Richard Hamilton (artist)

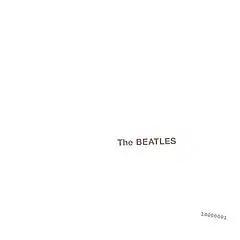
Hamilton's cover art for "The Beatles" (1968)

From the mid-1960s, Hamilton was represented by Robert Fraser and even produced a series of prints, "Swingeing London", based on Fraser's arrest, along with Mick Jagger, for possession of drugs. This association with the 1960s pop music scene continued as Hamilton became friends with Paul McCartney resulting in him producing the cover design and poster collage for the Beatles' "White Album".